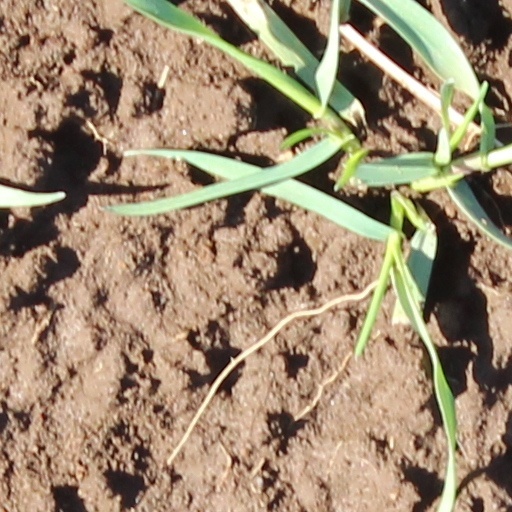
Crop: wheat